Uttara FC Women

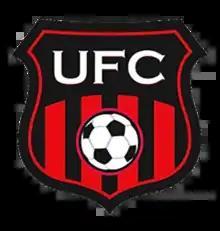

Uttara FC Women are a Bangladeshi women's football club based in Uttara, Dhaka that competes in the Bangladesh Women's Football League, the top flight of women's football in Bangladesh.